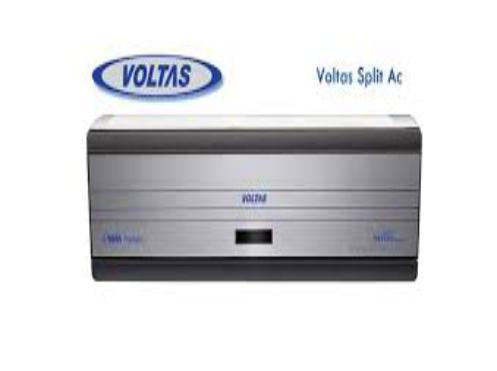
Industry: Electronic